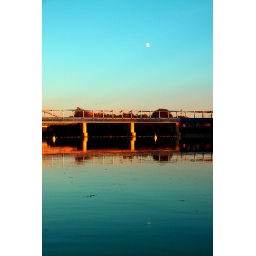
Dam with pedestrian bridge over Ebro river at Zaragoza, Spain. See moon reflection on calm water.